Canadian Broadcasting Corporation

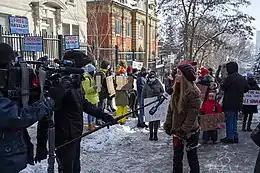
CBC News journalist and camera crew reporting on a rally in support of Alexei Navalny outside the Russian consulate in Montreal, January 2021

CBC News is the largest broadcast newsgathering operation in Canada, providing services to CBC radio as well as CBC News Network, local supper-hour newscasts, CBC News Online, and Air Canada's in-flight entertainment. Recent CBC News services are also proving popular, such as news alerts to mobile phones and PDAs. Desktop news alerts, e-mail alerts, and digital television alerts are also available.